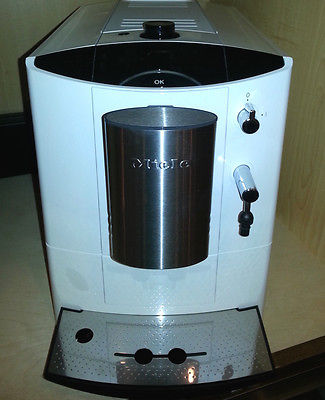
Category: coffee maker